Hungary in World War II

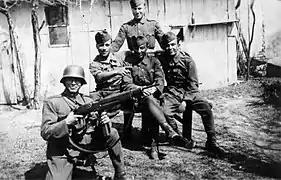
Hungarian soldiers in the Carpathian Mountains in 1944.

During the Battle of Stalingrad, the Hungarian Second Army suffered terrible losses. The Soviet breakthrough at the Don River sliced directly through the Hungarian units. Shortly after the fall of Stalingrad in January 1943, the Soviets crushed the Hungarian Second Army at the Battle of Voronezh. Ignoring German orders to stand and fight to the death, the bewildered Hungarian troops, fighting without antitank weaponry or armored support, harassed by partisan groups and Soviet air attacks, and having to endure the Russian winter weather, tried in vain to retreat. Most of the survivors were taken prisoner by the Soviet army, and total casualties numbered more than 100,000 men. The Hungarian army ceased to exist as an effective fighting force, and the Germans pulled them from the front.